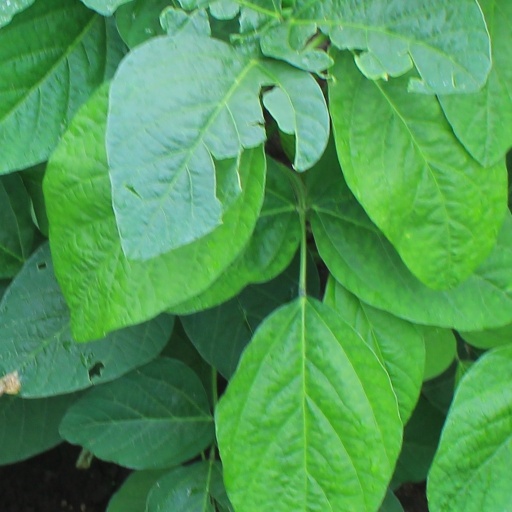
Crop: soybean